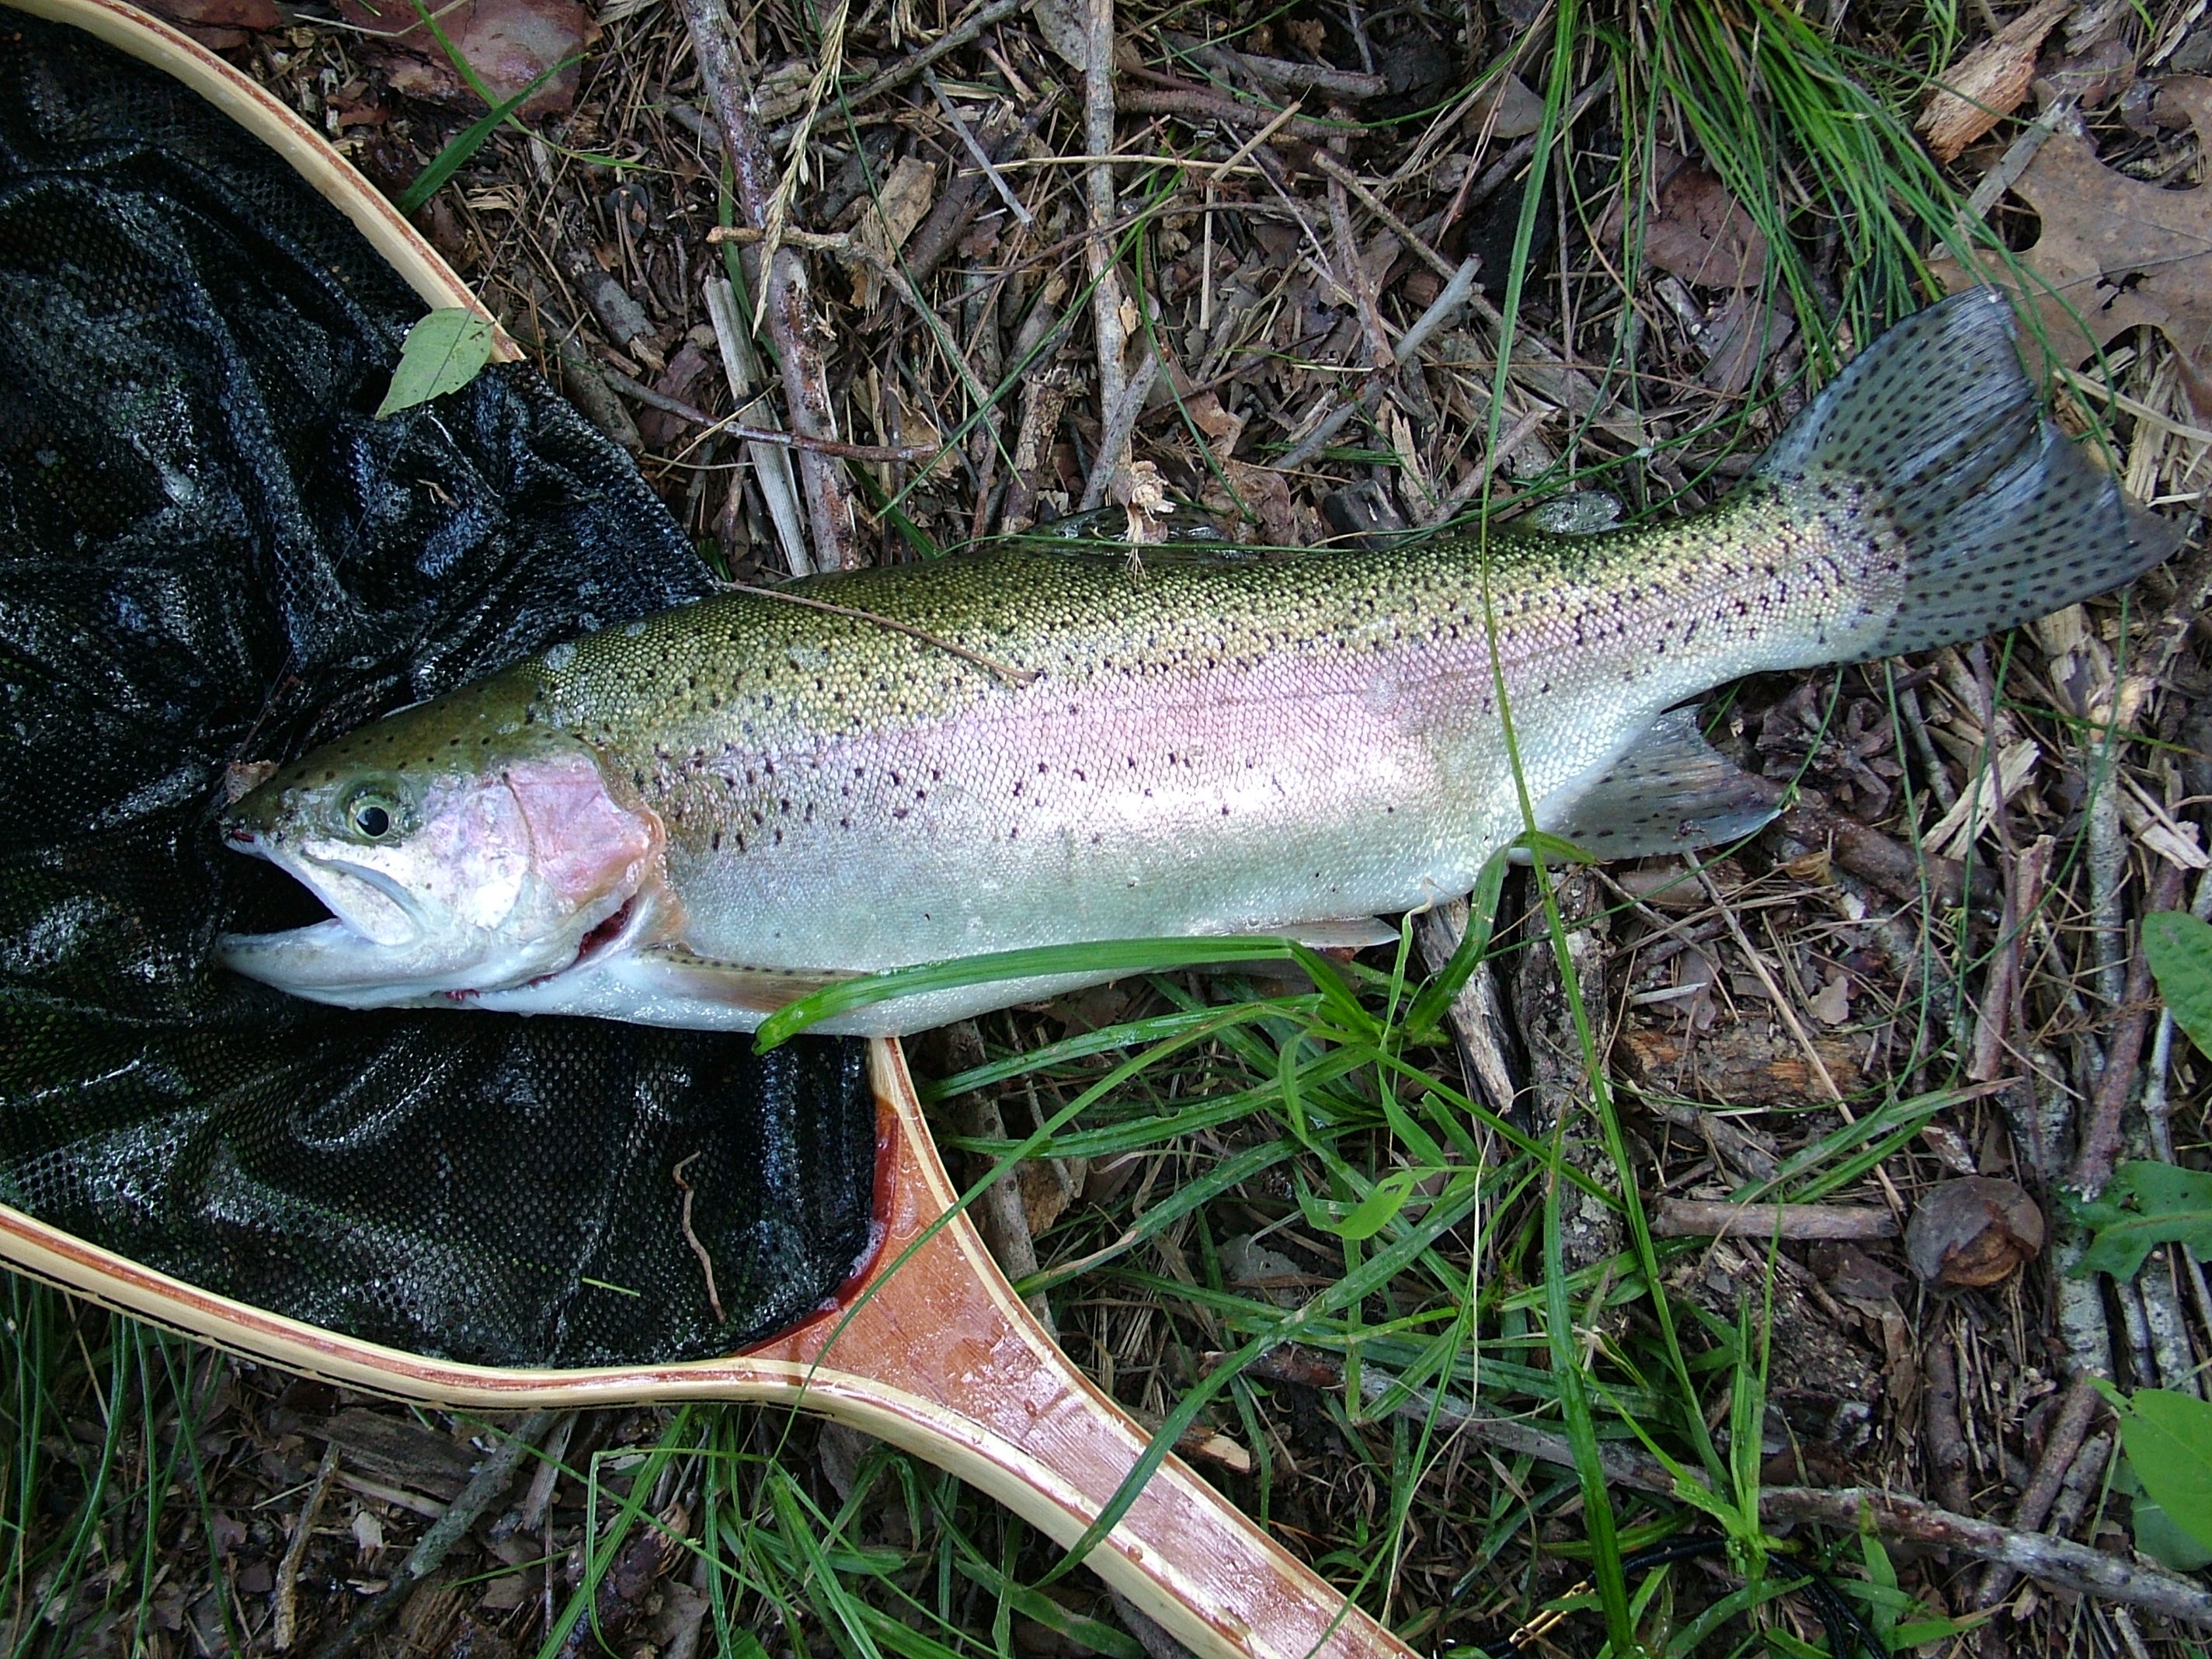
fish, fauna, vertebrate, trout, northern pike, recreational fishing, barramundi, common rudd, salmon like fish